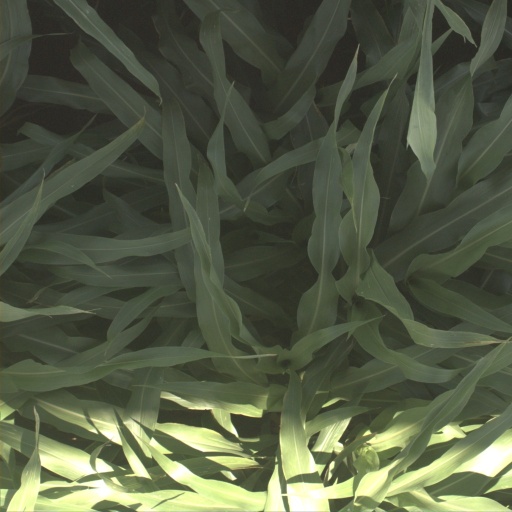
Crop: sorghum